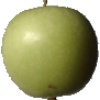
Label: Apple Granny Smith 1